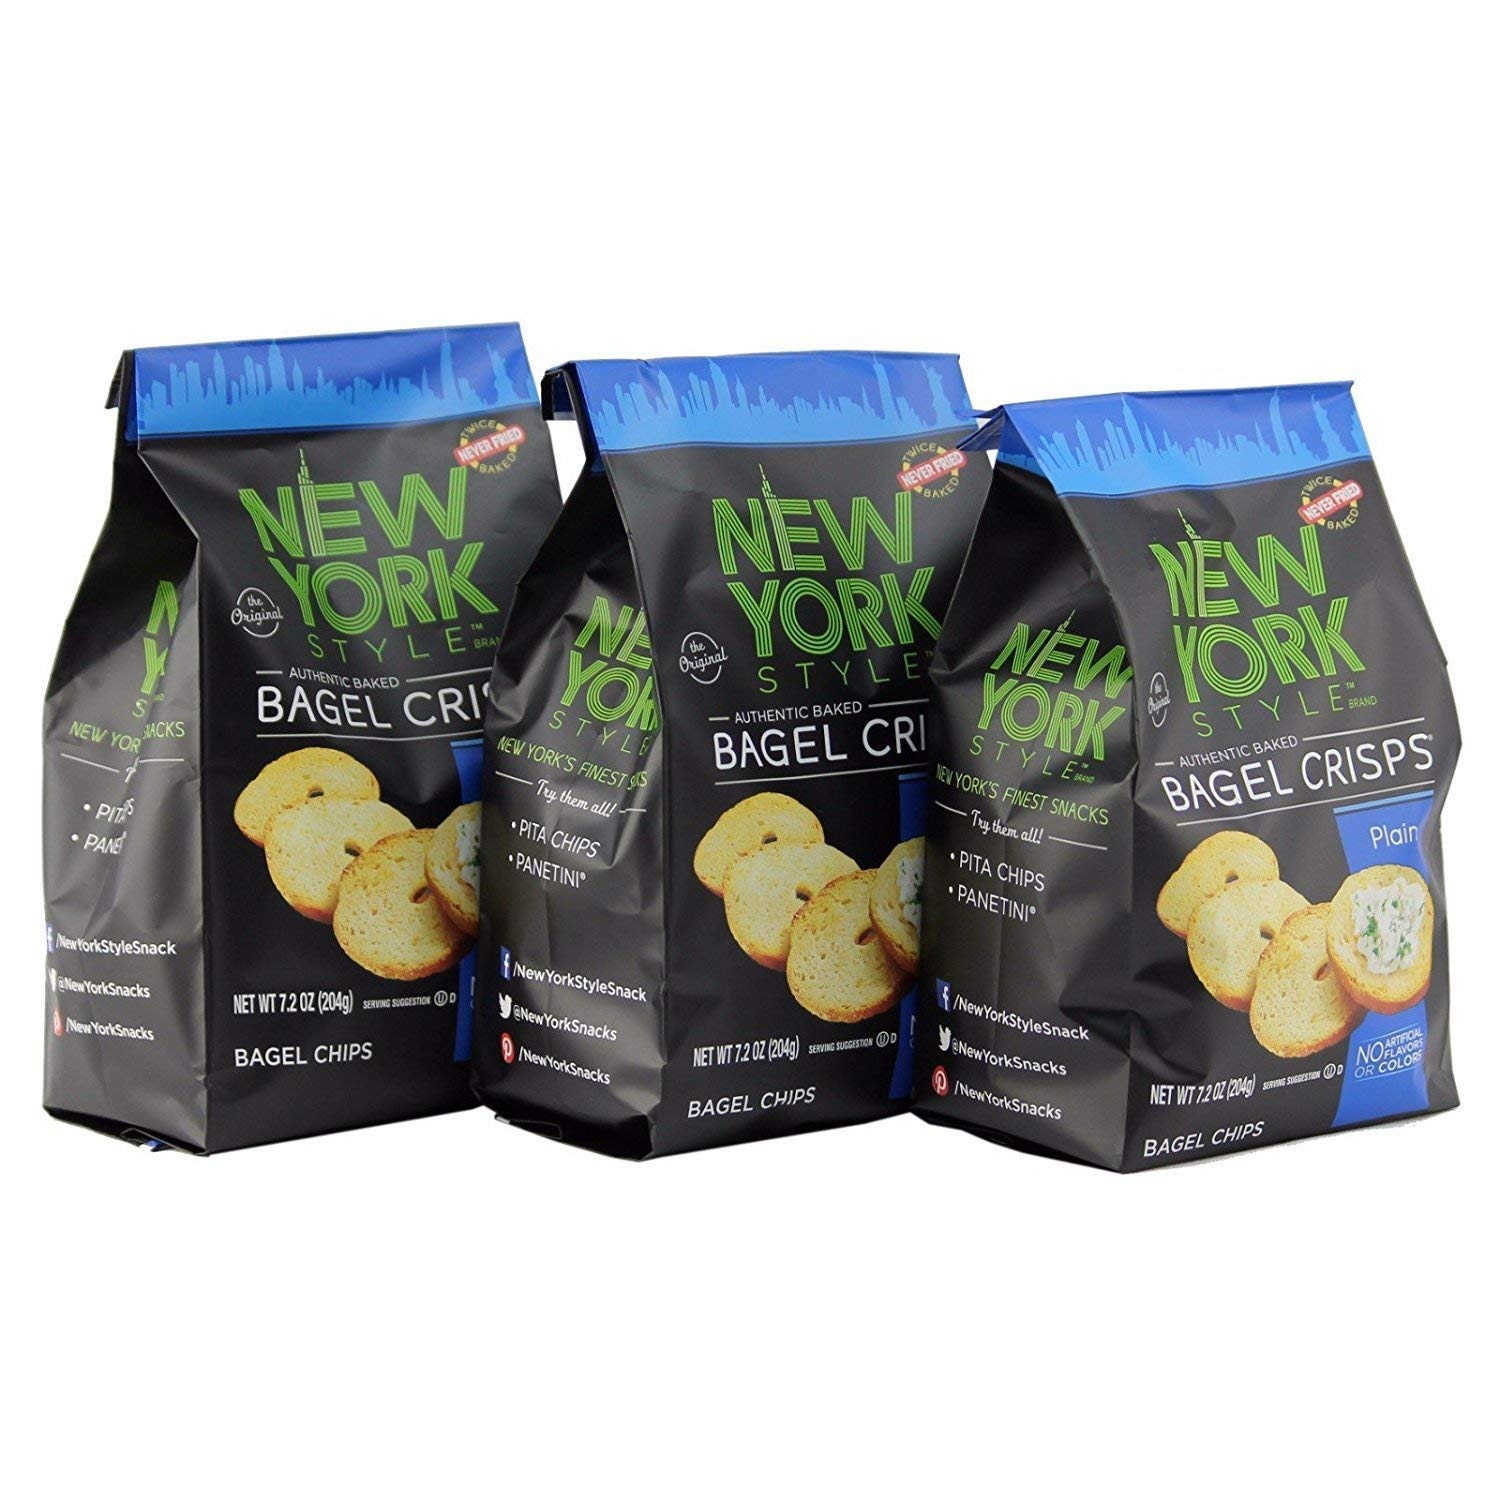
Item Name: New York Style Bagel Crisps, Plain, 7.2 Ounce (Pack of 3)
Bullet Point 1: The Authentic Twice Baked Tasty Crisps From New York City Bakeries
Bullet Point 2: No Artificial Flavors Or Colors, Never Fried
Bullet Point 3: Best Party Time Snack
Bullet Point 4: Eat Right Out Of Bag, Garnish With Cheese, Add to Soup, Crumble On Salad
Bullet Point 5: Contains Soy And Wheat.
Value: 21.6
Unit: oz

Price: 16.825